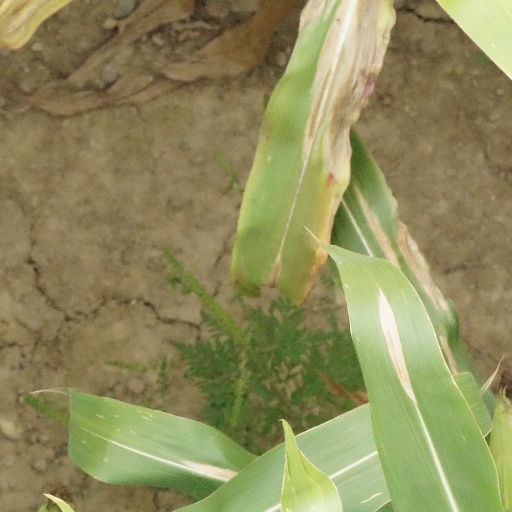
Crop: maize; corn